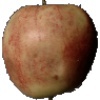
Label: red_apple